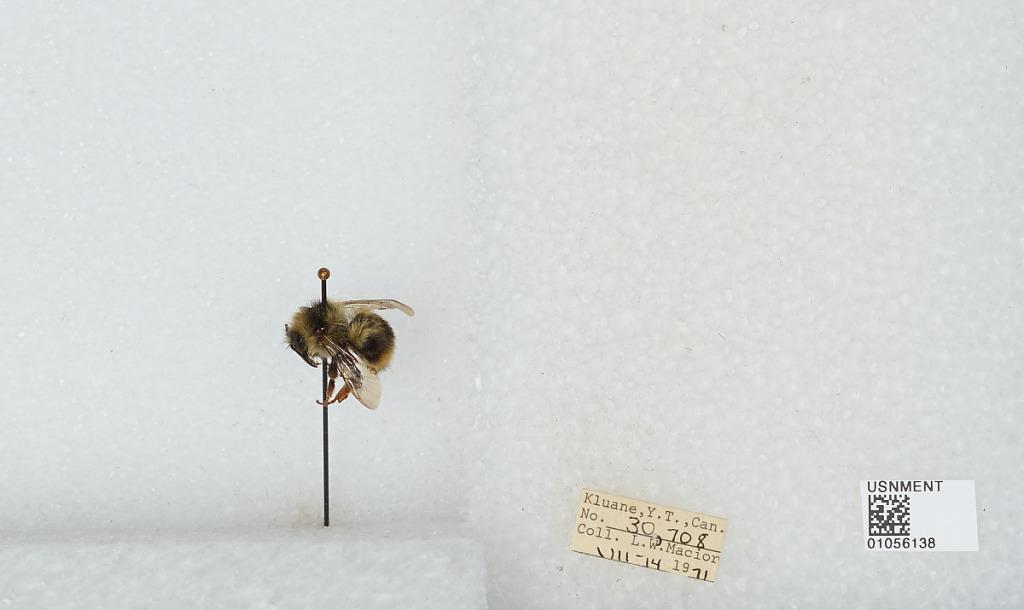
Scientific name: Bombus bifarius nearcticus
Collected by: L. Macior
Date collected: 1971-7-14
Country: Canada
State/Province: Yukon Territory
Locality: Kluane
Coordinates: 60.75, -139.5